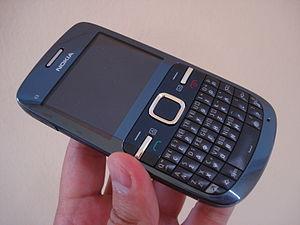
Le Nokia C3 est un smartphone de Nokia. Il a été annoncé le mardi 13 avril 2010. Vendu au prix de 99 €, il constitue l'entrée de gamme de la Série C.